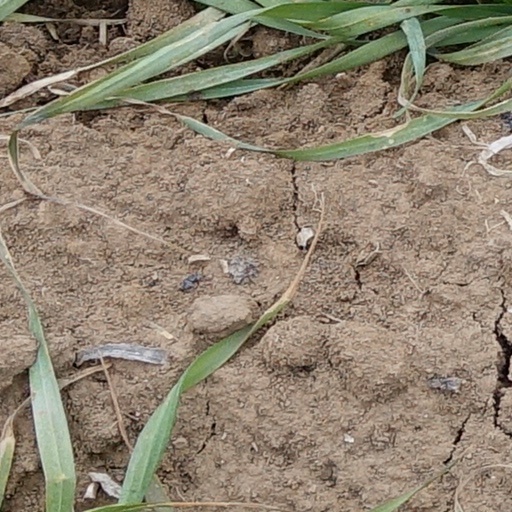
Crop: wheat